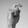
ASL letter: X